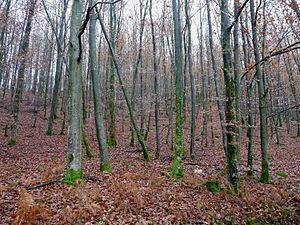
Forêt domaniale de La Petite-Pierre Sud (Bas-Rhin) en automne.
Le Parc naturel régional des Vosges du Nord est situé à cheval sur les départements du Bas-Rhin et de la Moselle. Il se compose de plusieurs milieux forestiers.